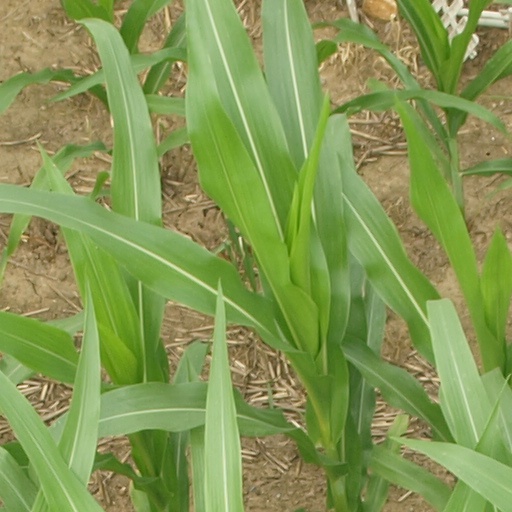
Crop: maize; corn